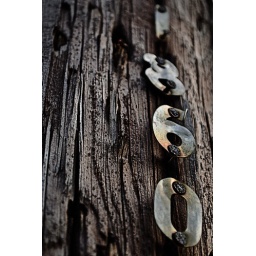
number on the side of a telephone pole near my house